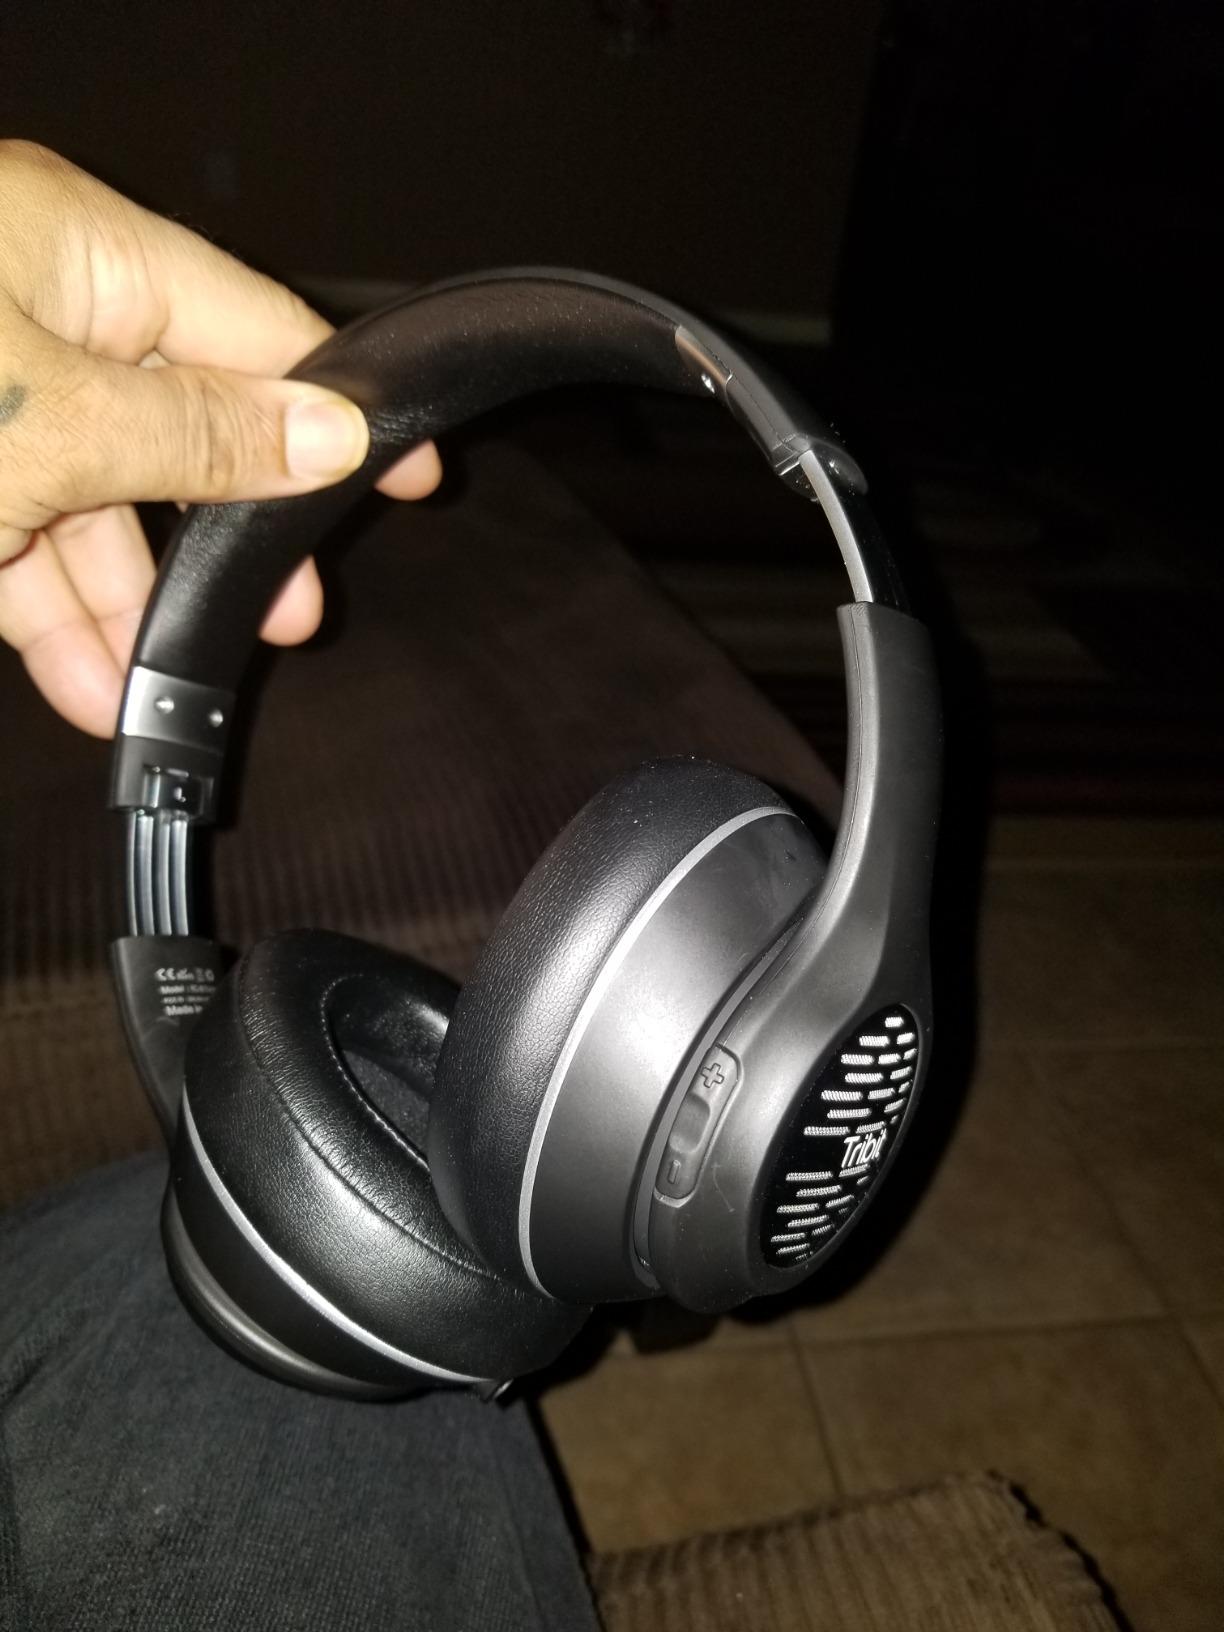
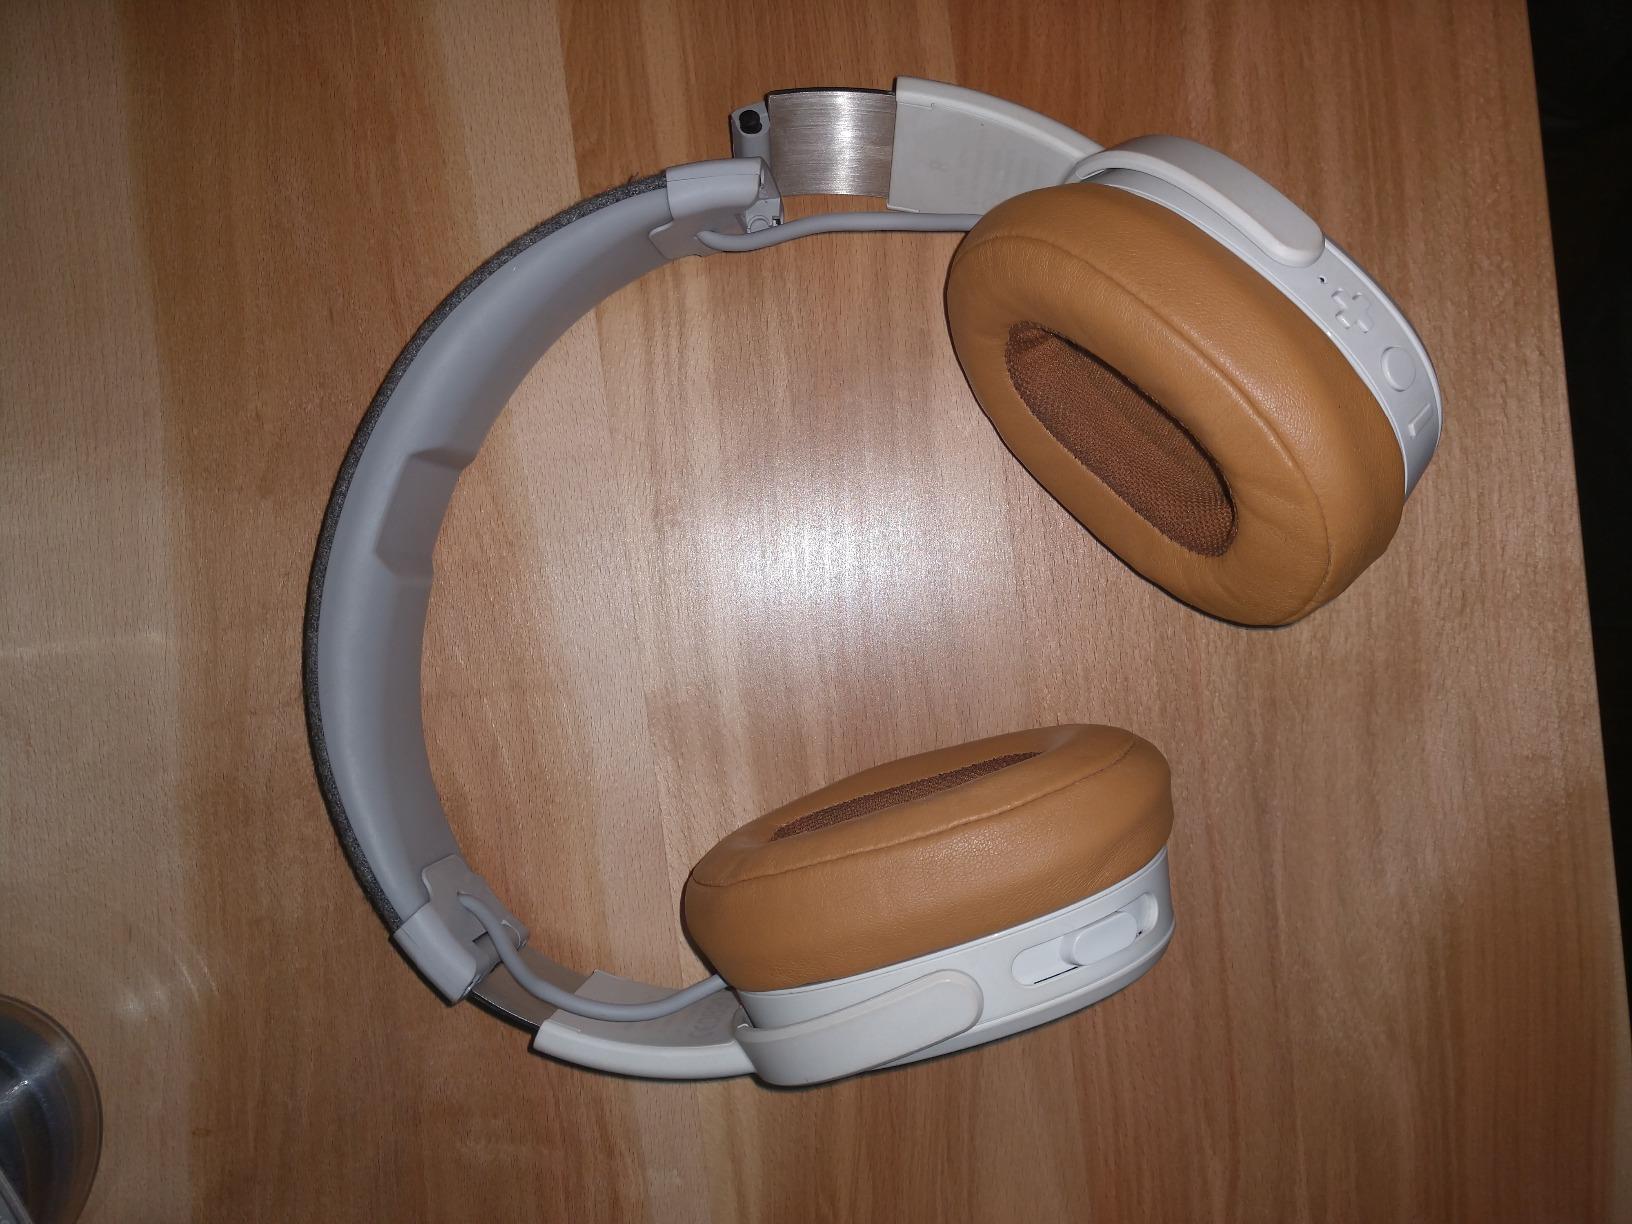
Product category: headphones
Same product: no